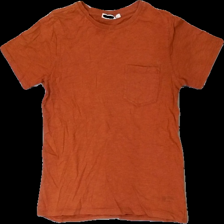
View: front
Type: T-shirt
Category: Children
Brand: Kappahl
Colors: Brown
Material: 100% cotton
Cut: Regular
Size: 134
Season: All
Damage location: bottom right
Damage 2 location: middle right
Price range: <50
Recommended usage: Reuse
Description: brun t-shirt